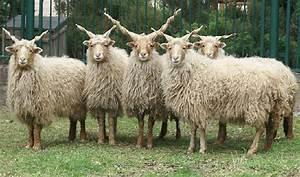
sheep